The Bat (play)

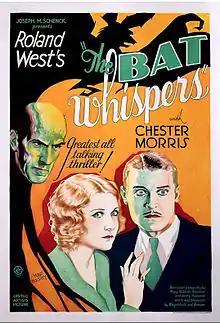
The 1930 film, "The Bat Whispers", was based on the play.

"The Bat" is considered a classic example of comedy-mystery; drama critic Joseph Twadell Shipley called it "the most popular and most shiverful of our murder mystery dramas". Many of its elements are now clichés. "The Bat" success encouraged imitators to set mysteries mixed with comedy in old, dark houses which some of the characters think are haunted. "The Cat and the Canary" by John Willard opened on Broadway in February 1922 and ran for 349 performances. Another successful imitation was Crane Wilbur's "The Monster", which opened on Broadway in August of that year. Ralph Spence's 1925 play, "The Gorilla", parodied the genre; according to its advertisements, it "outbats "The Bat".